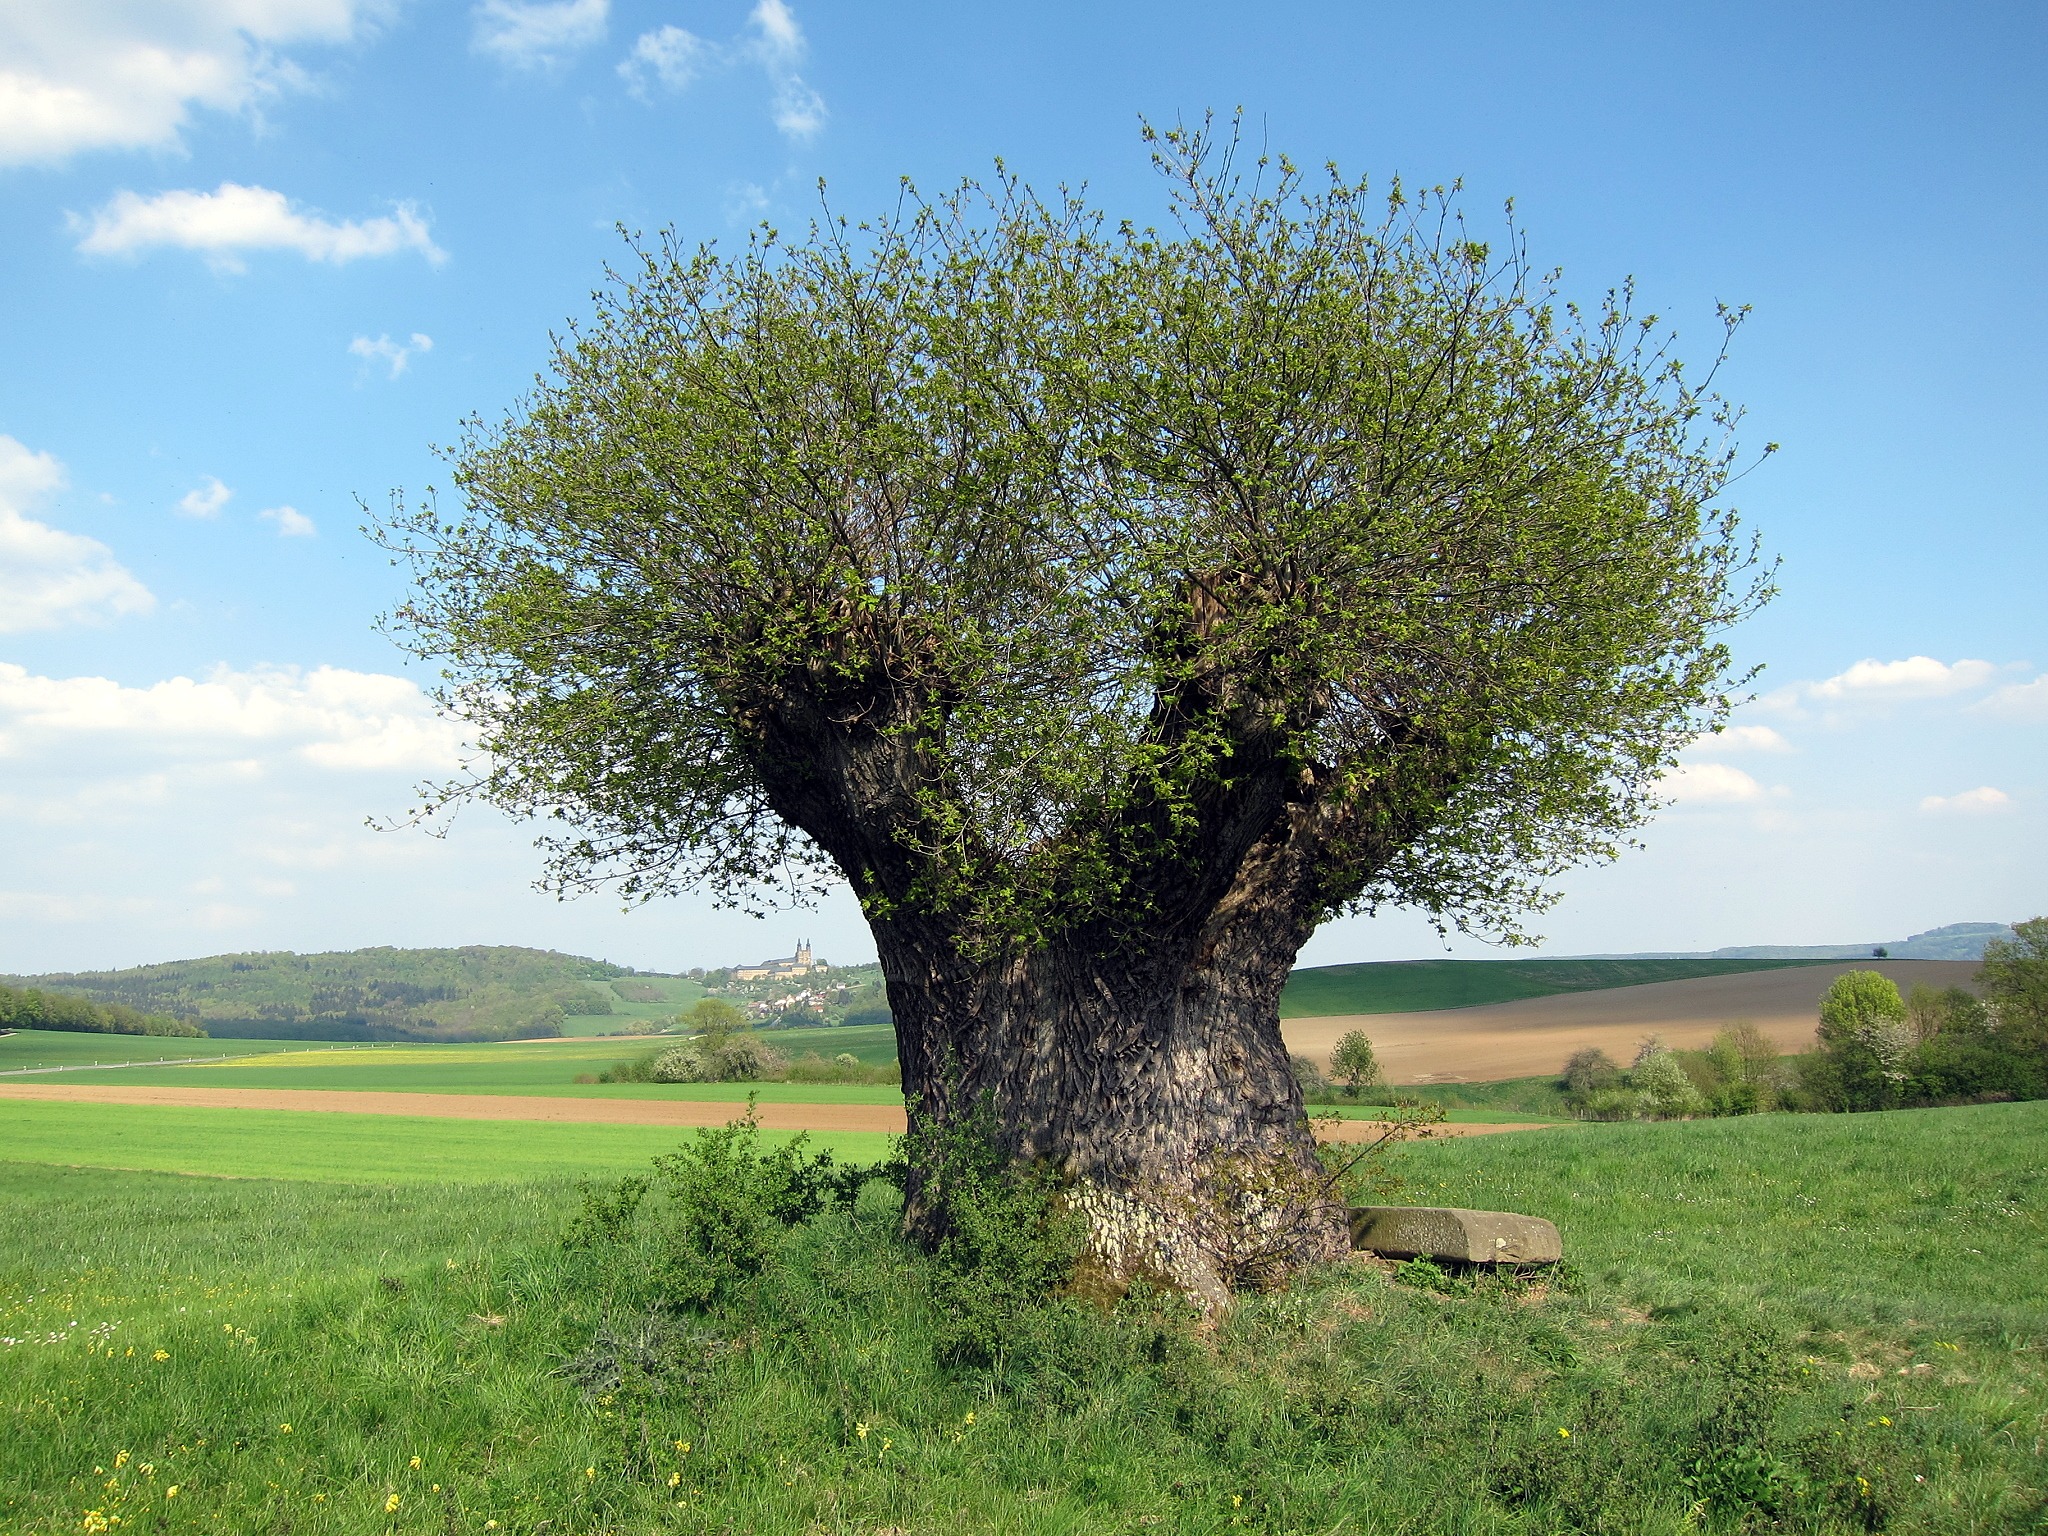
landscape, tree, nature, grass, plant, field, meadow, countryside, hill, flower, country, summer, spring, green, produce, scenic, pasture, savanna, plain, plants, outside, grassland, shrub, oak, germany, large, ecosystem, rural area, flowering plant, woody plant, land plant